Marine Kong

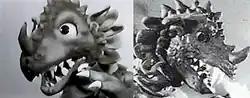
Shots of the two distinct faces of Marine Kong

Initially the budget was very small (¥20,000), and the costume for the monster was very cheaply built with soft rubber. The suit was actually built by the Pook Puppet Theater Company (人形劇団プーク), a popular puppet company that debuted in 1929. Despite being cheap, the costume featured illuminated eyes (something that Tsuburaya Productions would utilize a lot when it came to their Ultra monsters a few years later). During some destruction scenes the monster is seen walking superimposed over shots of buildings being destroyed to save money on costly special effects shots. When Fuji TV broadcast the show the ratings were very strong featuring a 27% audience share. The broadcast was then expanded nationwide to 26 stations. Because of this success, Nisan was able to increase the budget for the series' second arc which included building a more detailed costume with a wire operated mouth for the actor to manipulate himself, the construction of life-sized hands and feet and more detailed miniature work. The first Marine Kong suit scared children with its immensely oversized eyes. When the second suit was built it was given a slightly different face to appear less frightening. The series was directed by Toshio Shimura and Toshiro Lizuka.